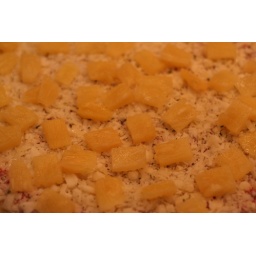
pizza waiting for a tan in the oven